Anaphora (liturgy)

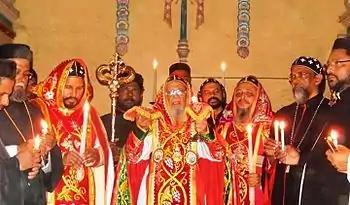
A West Syriac Rite liturgy of the Syriac Orthodox Church holding paterissa (crozier)

The anaphoras currently used by the Syro-Antiochene Rite (or "West Syriac Rite") are numerous and the main are: